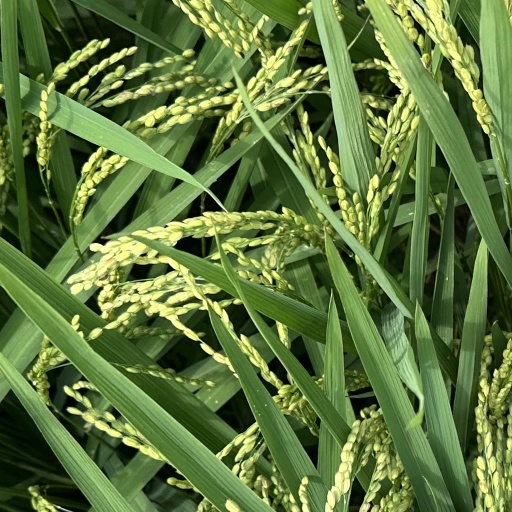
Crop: rice